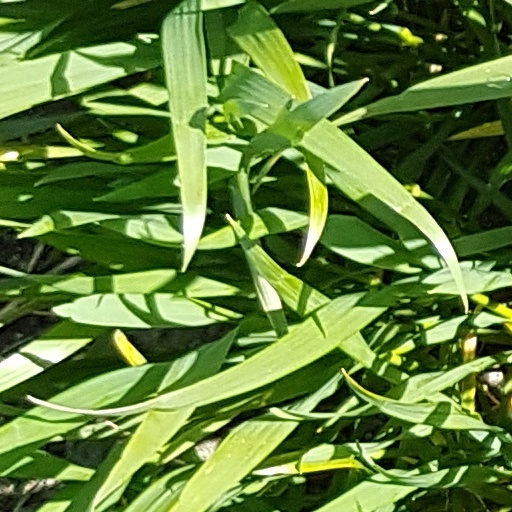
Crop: wheat